Veera Theerapat

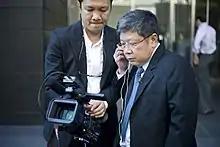
Theerapat (right) in September 2009 while accompanying Prime Minister Abhisit Vejjajiva to attend the 64th session of the United Nations General Assembly and Pittsburgh Summit in New York City, USA.

Veera Theerapattranon (born 13 April 1957), generally known as Veera Theerapat (วีระ ธีรภัทร) is a Thai journalist, radio presenter, news TV host, and author. He became known for his talk radio shows during the late 1990s to early 2000s, where he used a shock jock–style, speaking bluntly and often ridiculing callers.